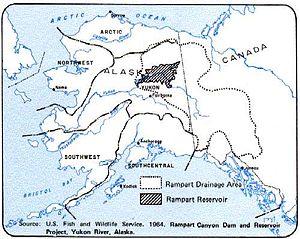
Le barrage Rampart était un projet de barrage hydroélectrique développé par le Corps des ingénieurs de l'armée des États-Unis dans les années 1950 et 1960 sur le fleuve Yukon en Alaska, aux États-Unis.